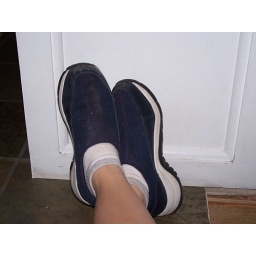
shoes to do work around the house